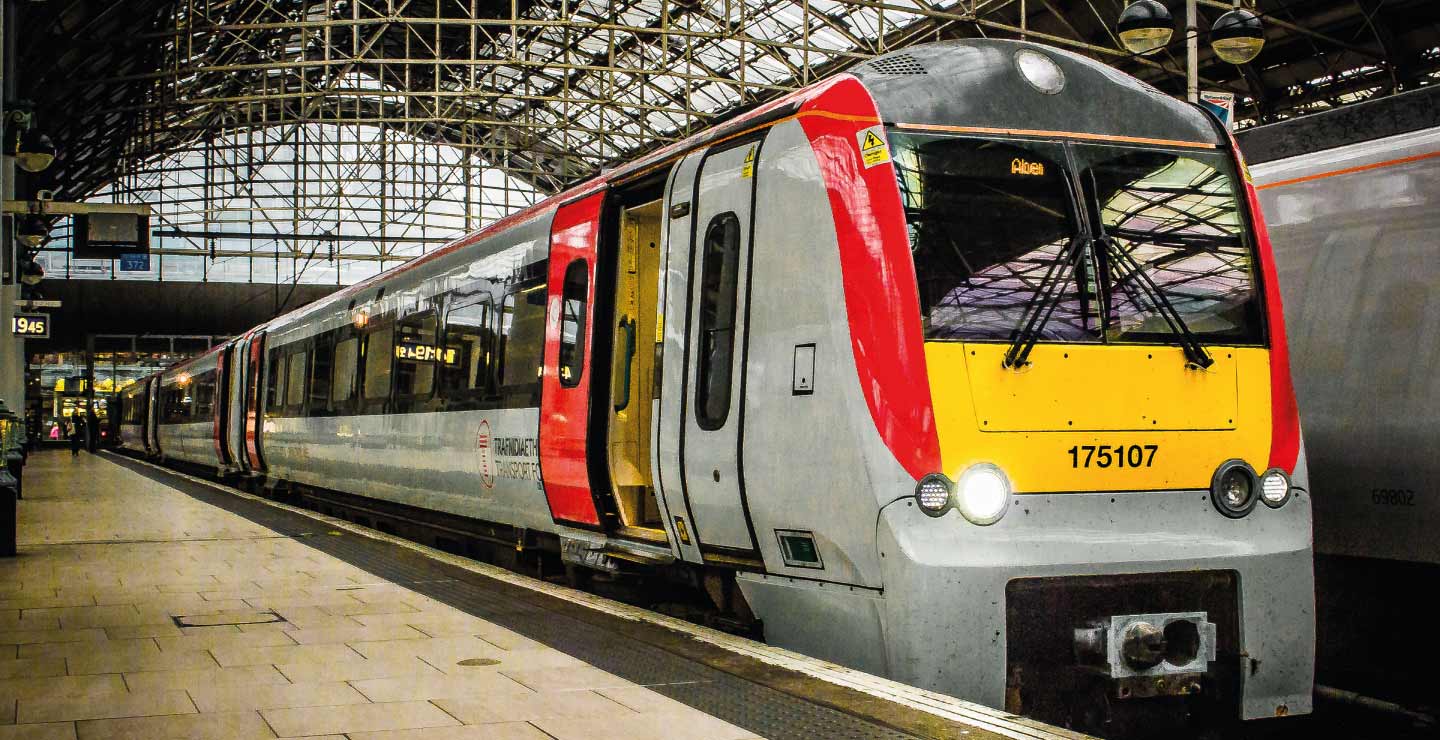
Vehicle type: Trains